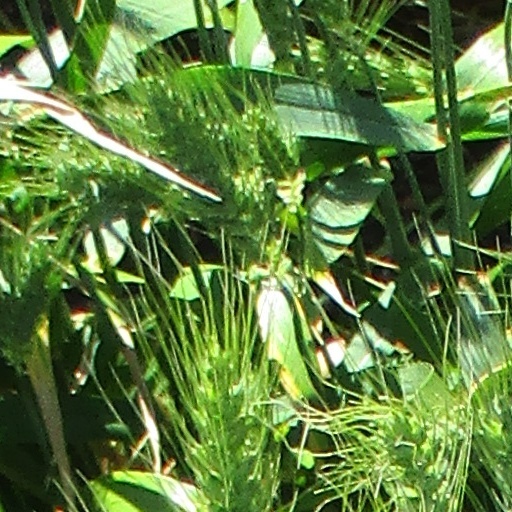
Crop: wheat